Asmodea

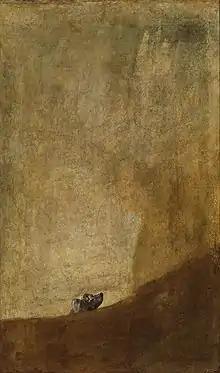
"The Dog", Goya, 1821–1823. Museo del Prado, Madrid

Two figures, one male and one female, are shown airborne, hovering above a broad landscape. The woman wears a white dress covered by a red-rose coloured robe. Both seem fearful; she covers the lower half of her face with her robe, and his face is deeply disturbed. They are each looking in opposite directions while he points to a town on top of a mountain on the right of the canvas. Critic Evan Connell notes that the mountain's shape resembles Gibraltar, a refuge for Spanish liberals during the aftermath of the Peninsular War. In the foreground, a row of French soldiers, resembling those from Goya's 1814 "The Third of May 1808", take aim at a group of people passing in the lower distance. This group is travelling with horses and wagons, and are perhaps refugees fleeing from the earlier war with France, the victims of whom Goya detailed in his "The Disasters of War".